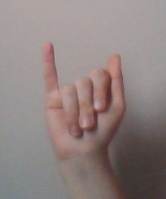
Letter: meem